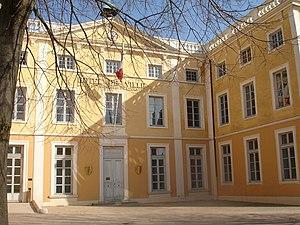
Saint-Symphorien-d'Ozon
Cet article recense les monuments historiques situés dans le département du Rhône, en France, mais hors de la métropole de Lyon ou de la commune de Villefranche-sur-Saône. Ces deux zones comportant un grand nombre de monuments classés ou inscrits, deux pages spécifiques leur sont dédiées : Liste des monuments historiques de la métropole de Lyon et Liste des monuments historiques de Villefranche-sur-Saône.
Saint-Symphorien-d'Ozon est une commune française, située dans le département du Rhône en région Auvergne-Rhône-Alpes.